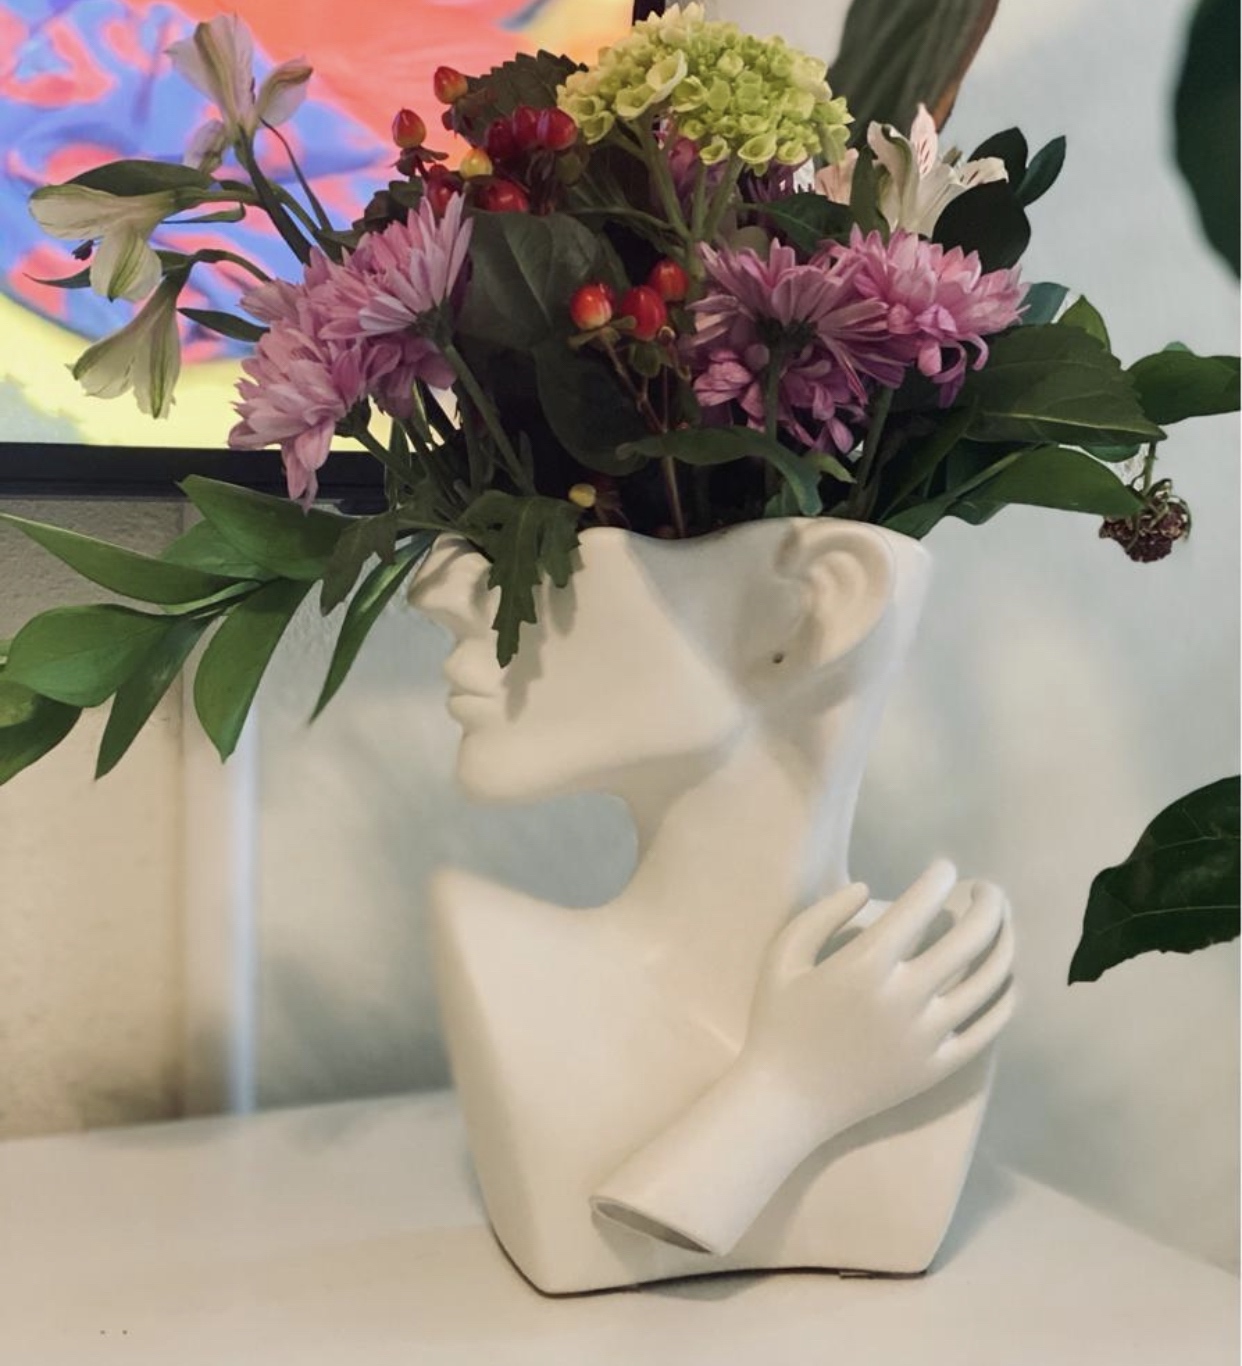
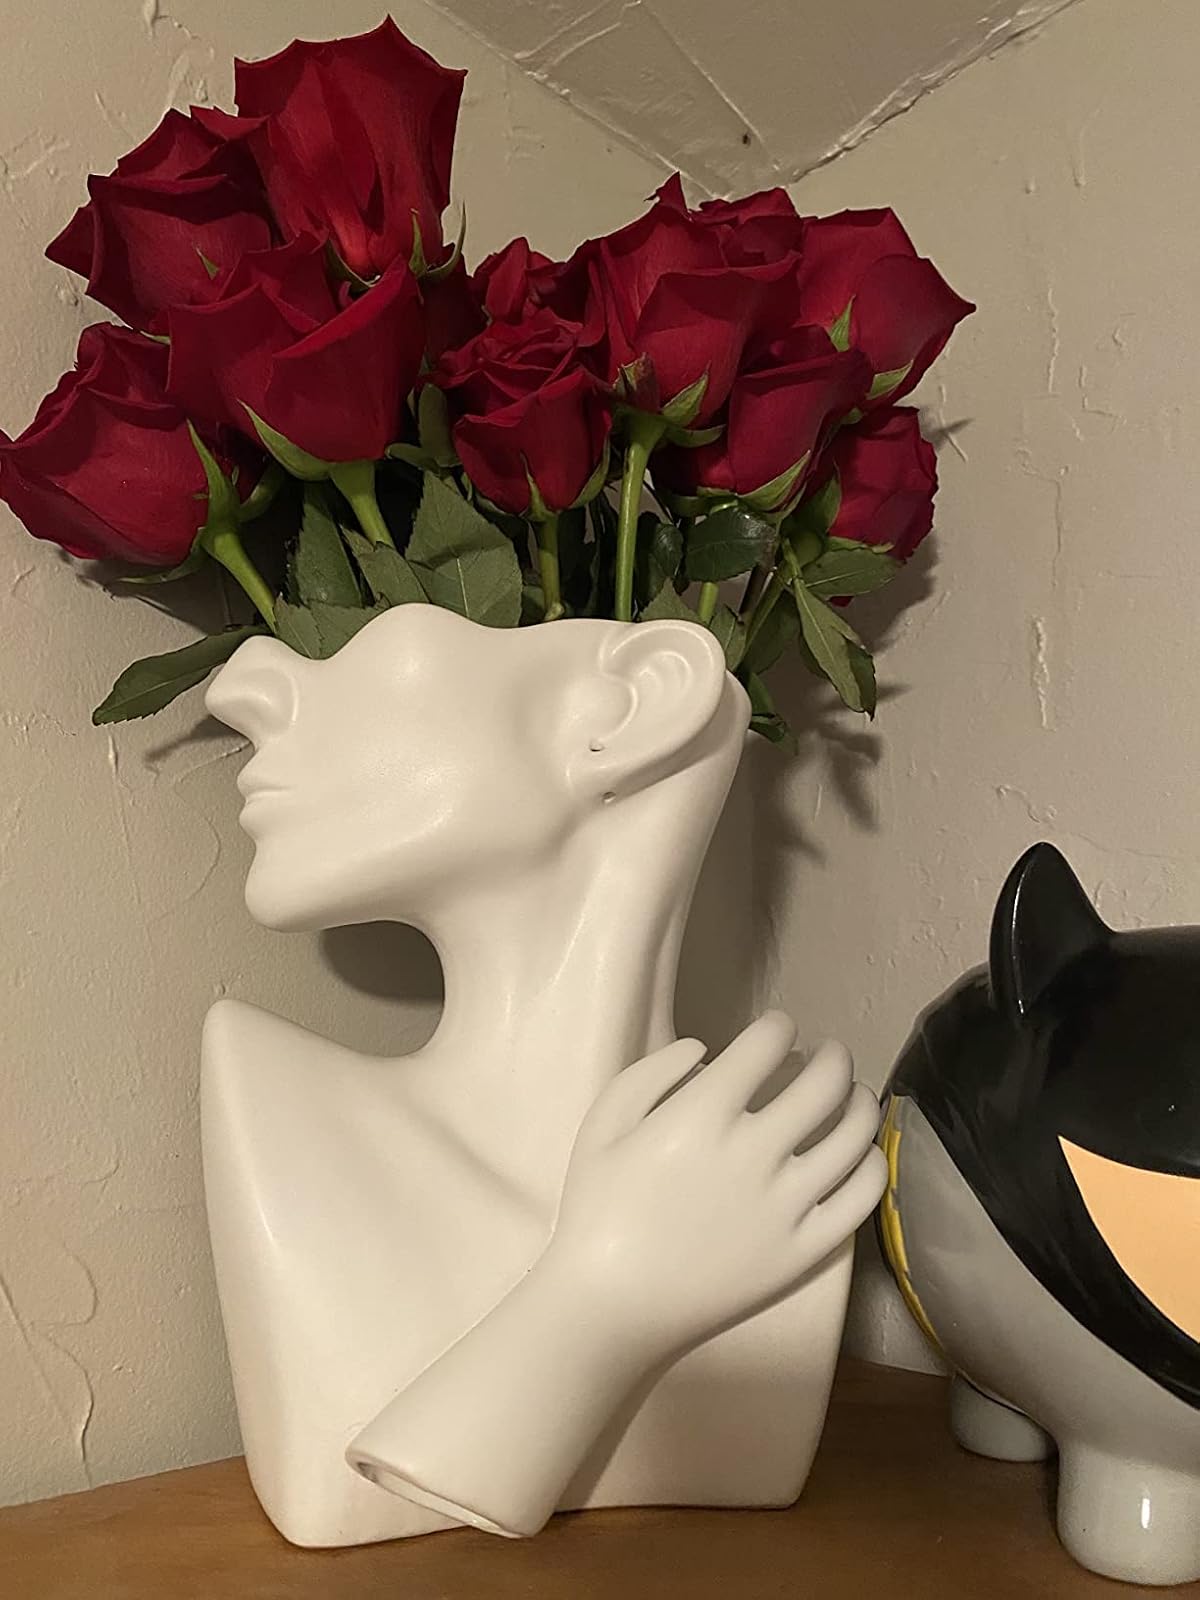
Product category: vase
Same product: yes